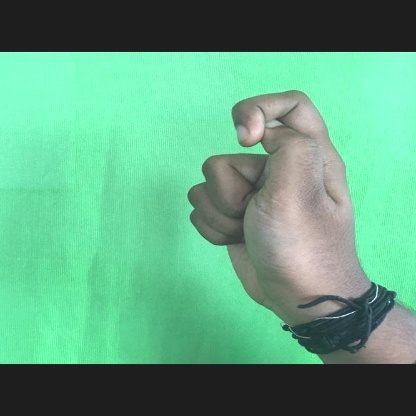
Mudra: Kapith